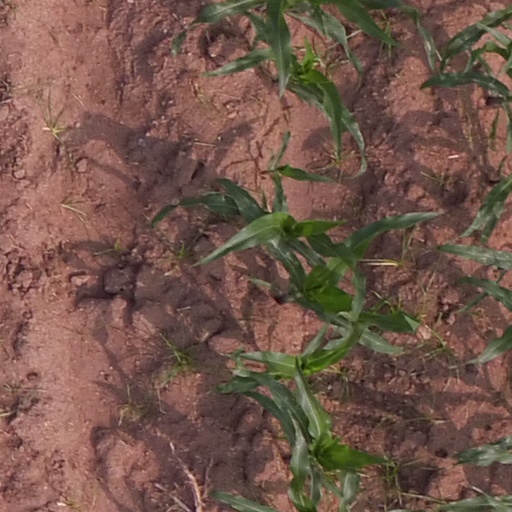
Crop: maize; corn